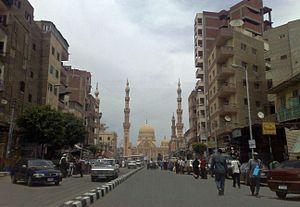
Tanta est la capitale du gouvernorat de Gharbeya et la 5ᵉ ville de l'Égypte par sa population. Tanta est situé 94 km au nord du Caire et 130 km au sud-est d'Alexandrie. C'est un centre industriel, notamment pour l'industrie du coton et du textile. La ville est également le principal nœud ferroviaire du delta du Nil.
Mohamed Salah Ghaly, parfois surnommé Mo Salah, né le 15 juin 1992 à Basyoun, est un footballeur international égyptien qui évolue au poste d'ailier droit au Liverpool FC.